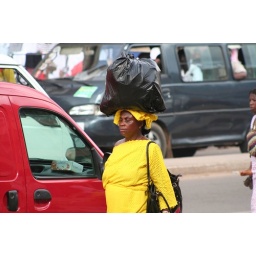
Woman in the street market in Kumasi